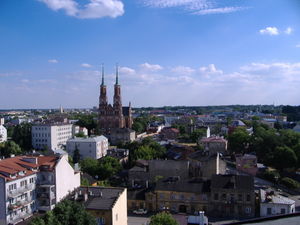
Siedlce
Siedlce
Siedlce er en polsk by i voivodskabet Mazowieckie. Siedlce ligger ved floden Muchawka.